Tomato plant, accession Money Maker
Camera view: vertical (180 deg); turntable rotation: 180 degrees
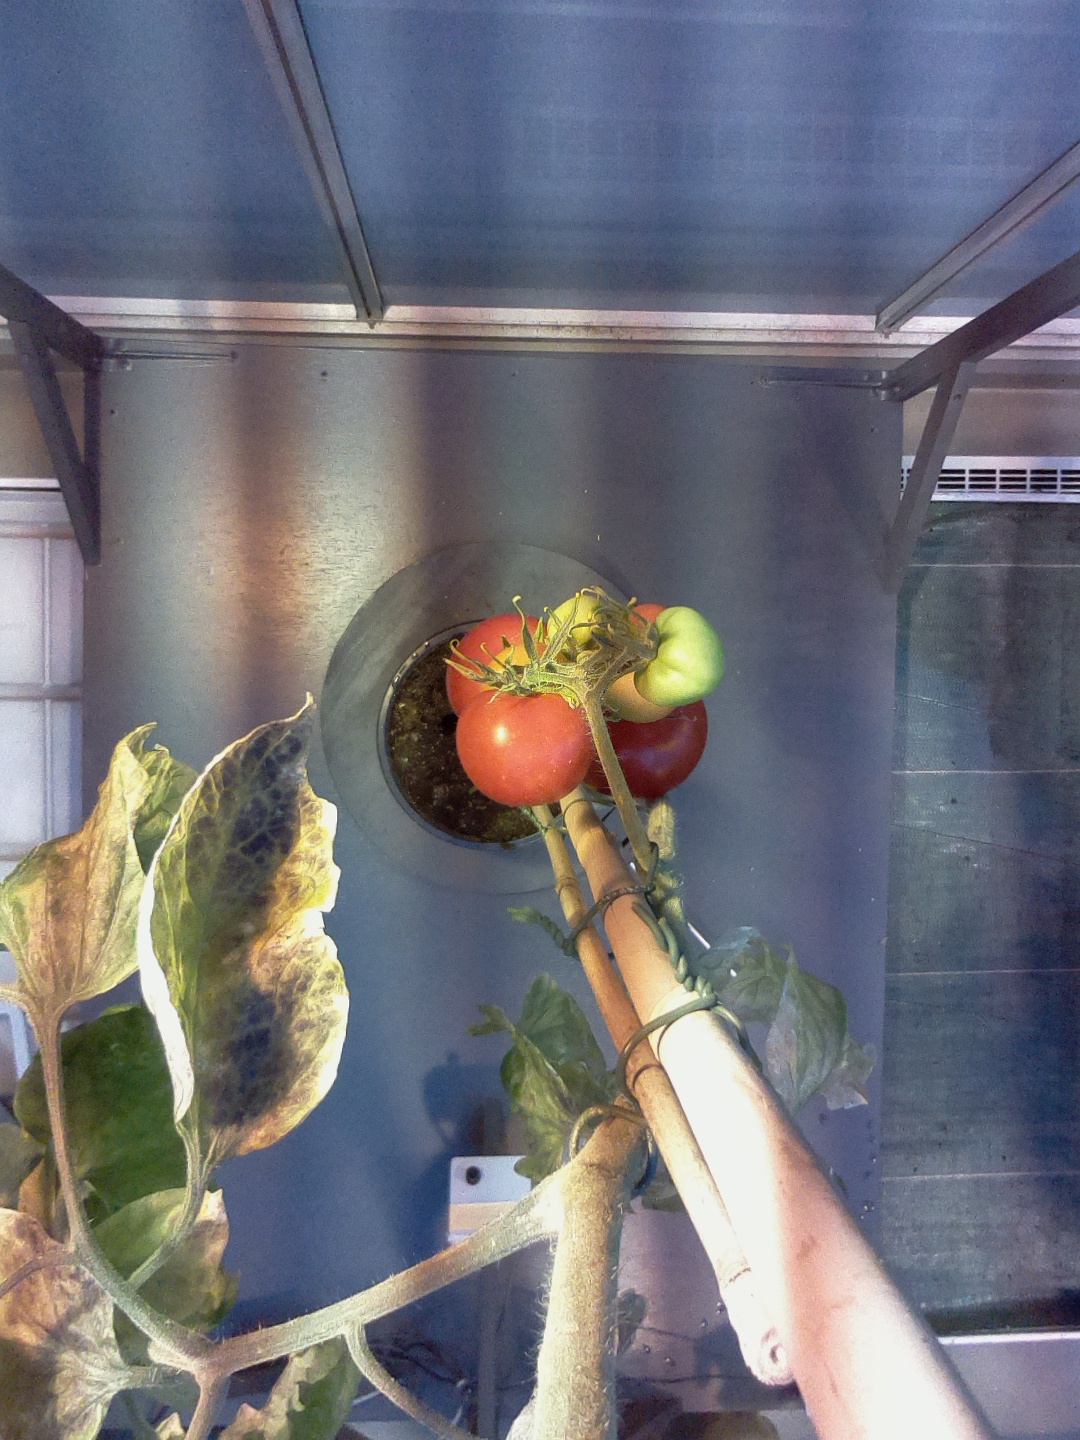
BBCH growth stage 87: 70%-80% of fruits show typical fully ripe color